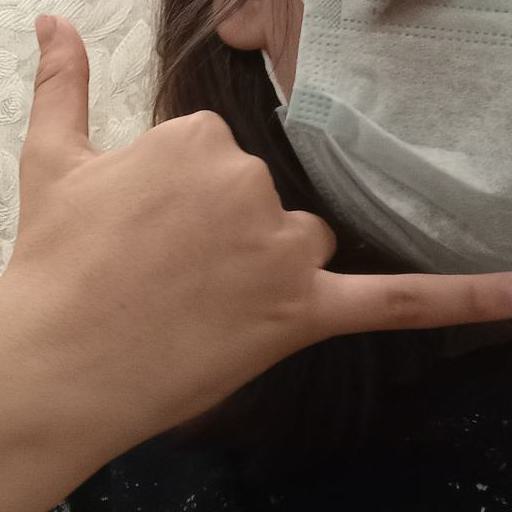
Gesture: call